Magnificent Presence

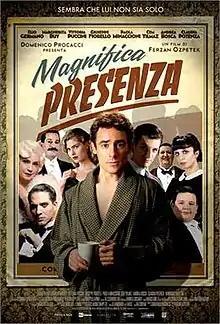
Film poster

Magnificent Presence (also known as "A Magnificent Haunting") is a 2012 Italian drama film directed by Ferzan Özpetek.